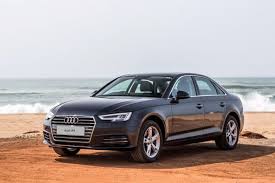
Label: noambulance